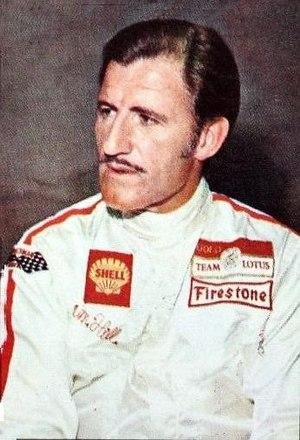
Le sport automobile est l'un des sports les plus populaires au Royaume-Uni. Cette nation est l'une des plus importantes de l'histoire du sport automobile à partir de la deuxième moitié du XXᵉ siècle, avec de nombreux pilotes sacrés champions du monde de différentes catégories, des écuries automobiles parmi les prestigieuses. Le Royaume-Uni accueille des manches des championnats les plus prestigieux. La Motor Sports Association est l'organisation qui dirige le sport automobile au Royaume-Uni.